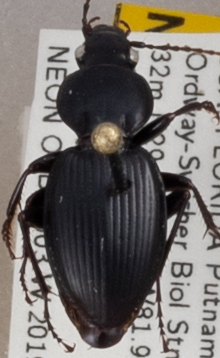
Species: Cyclotrachelus faber
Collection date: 2019-06-20
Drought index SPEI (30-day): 0.784
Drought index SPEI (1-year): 1.45
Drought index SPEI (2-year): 2.09